Bird visual acuity rendering: 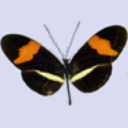
Butterfly visual acuity rendering: 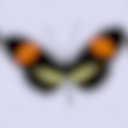
Species: erato
Subspecies: petiverana
Sex: male
View: dorsal
Hybrid status: valid subspecies
Locality: Estrella Rio CRI LI
Coordinates: 9.714, -83.005